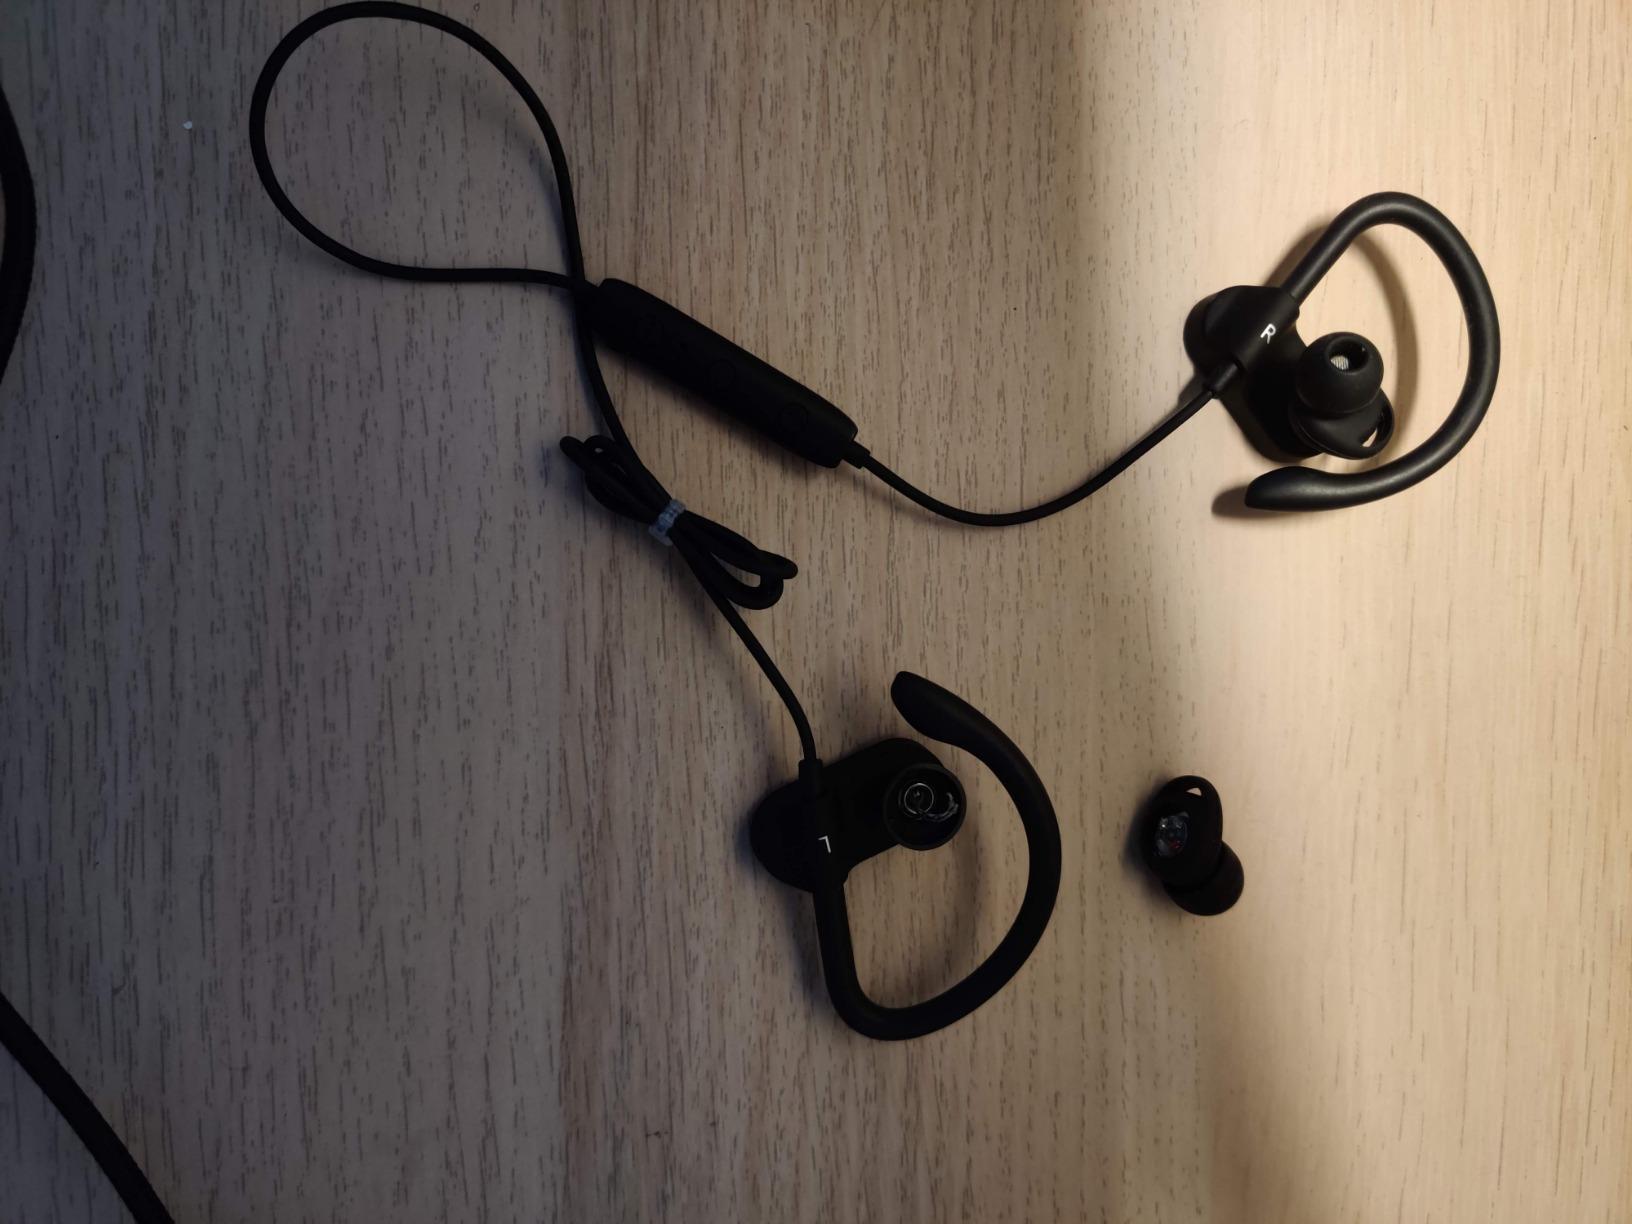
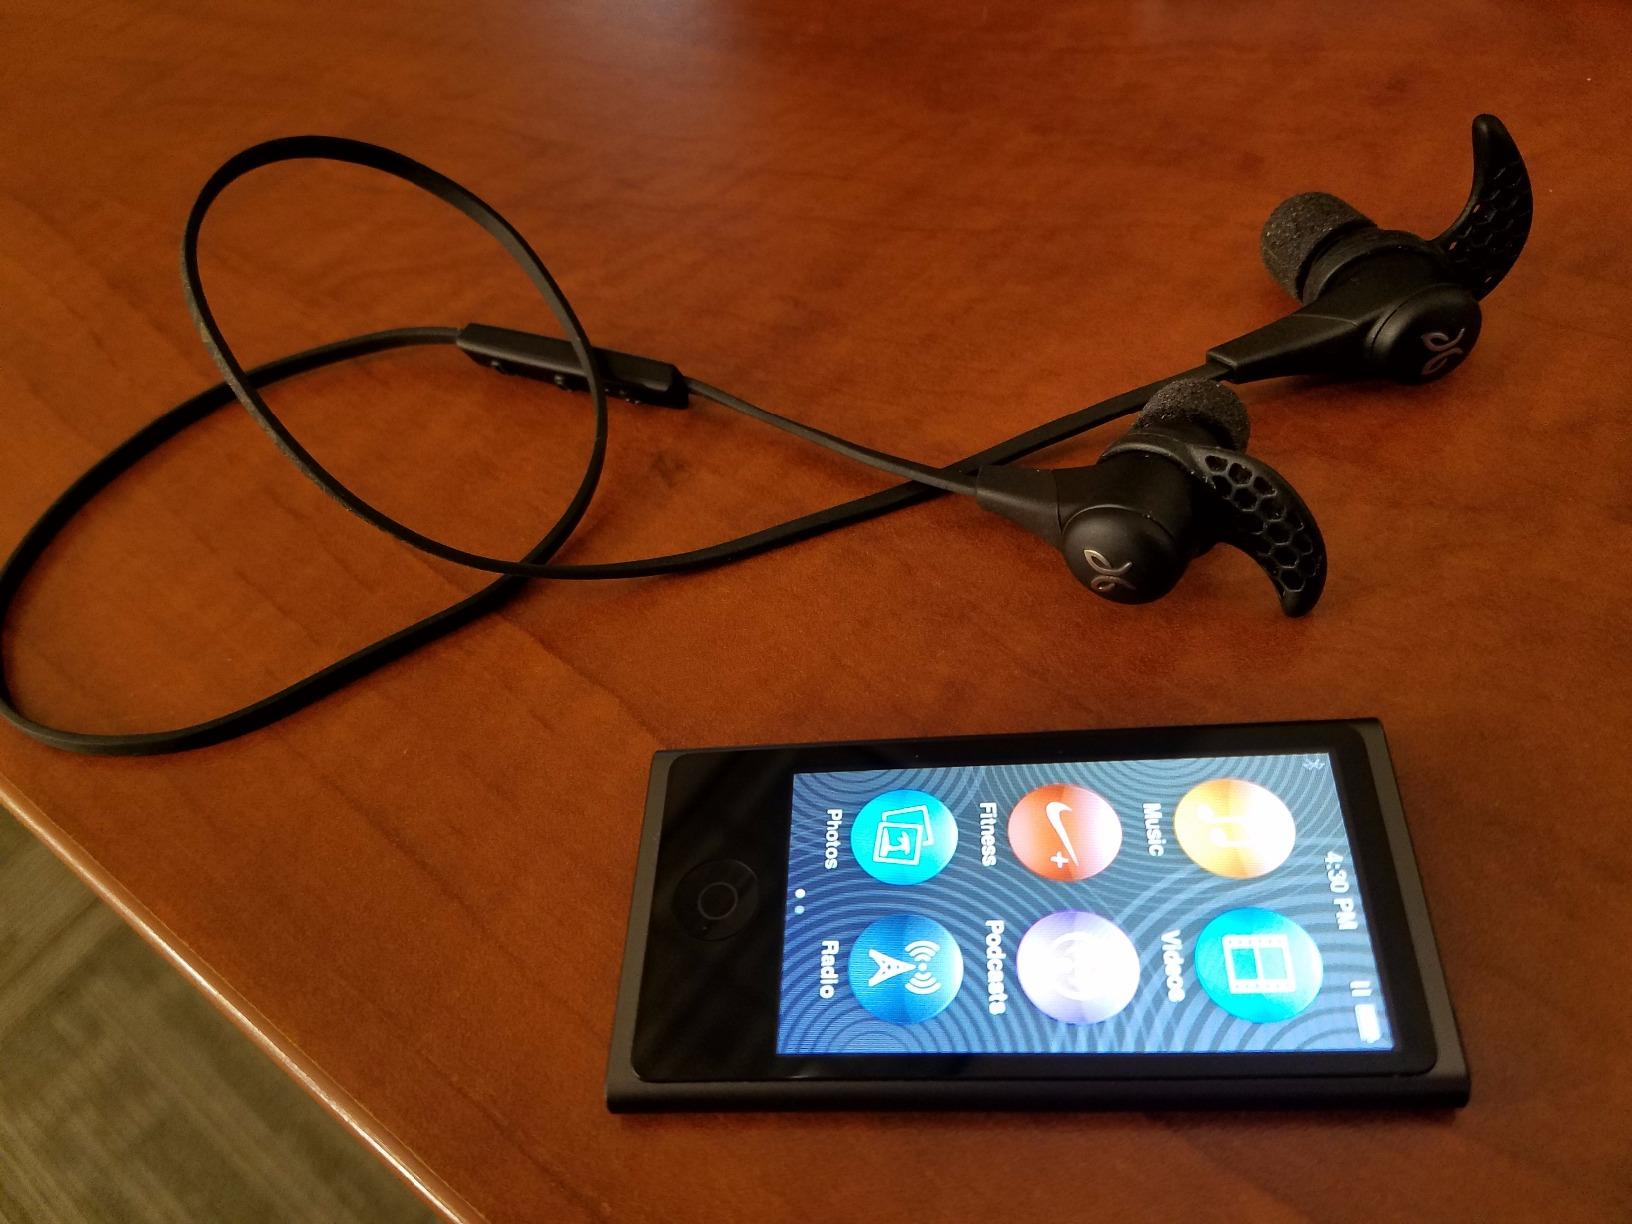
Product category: headphones
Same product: no